Alessio Forgione

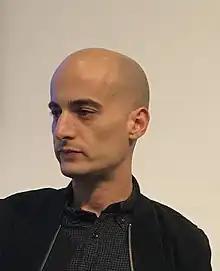
Alessio Forgione

Alessio Forgione is an Italian writer. He was born in Naples in 1986. His debut novel "Napoli mon amour" (2018) was widely acclaimed. It won the 2019 Berto Prize and the 2021 Prix Mediterranee. It has been translated into French, Russian, German and Greek. It has also been adapted for the stage; the play ran at the Teatro Mercadante in Naples under the direction of Rosario Sparno. His next book is titled "Giovanissimi".